Moskva (river)

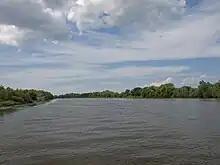
Moskva River in Kolomna, just upstream from its confluence with the Oka River

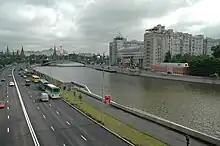
Moskva River in central Moscow, view towards the Kremlin

The river is long (or ), and the area of its drainage basin is . It has a vertical drop of (long-term average). The maximum depth is above Moscow city limits, and up to below it. Normally, it freezes in November–December and begins to thaw around late March. During an unusually warm winter in 2006–2007, ice began melting on January 25. The portion of the river running through Moscow only freezes occasionally on account of contamination.